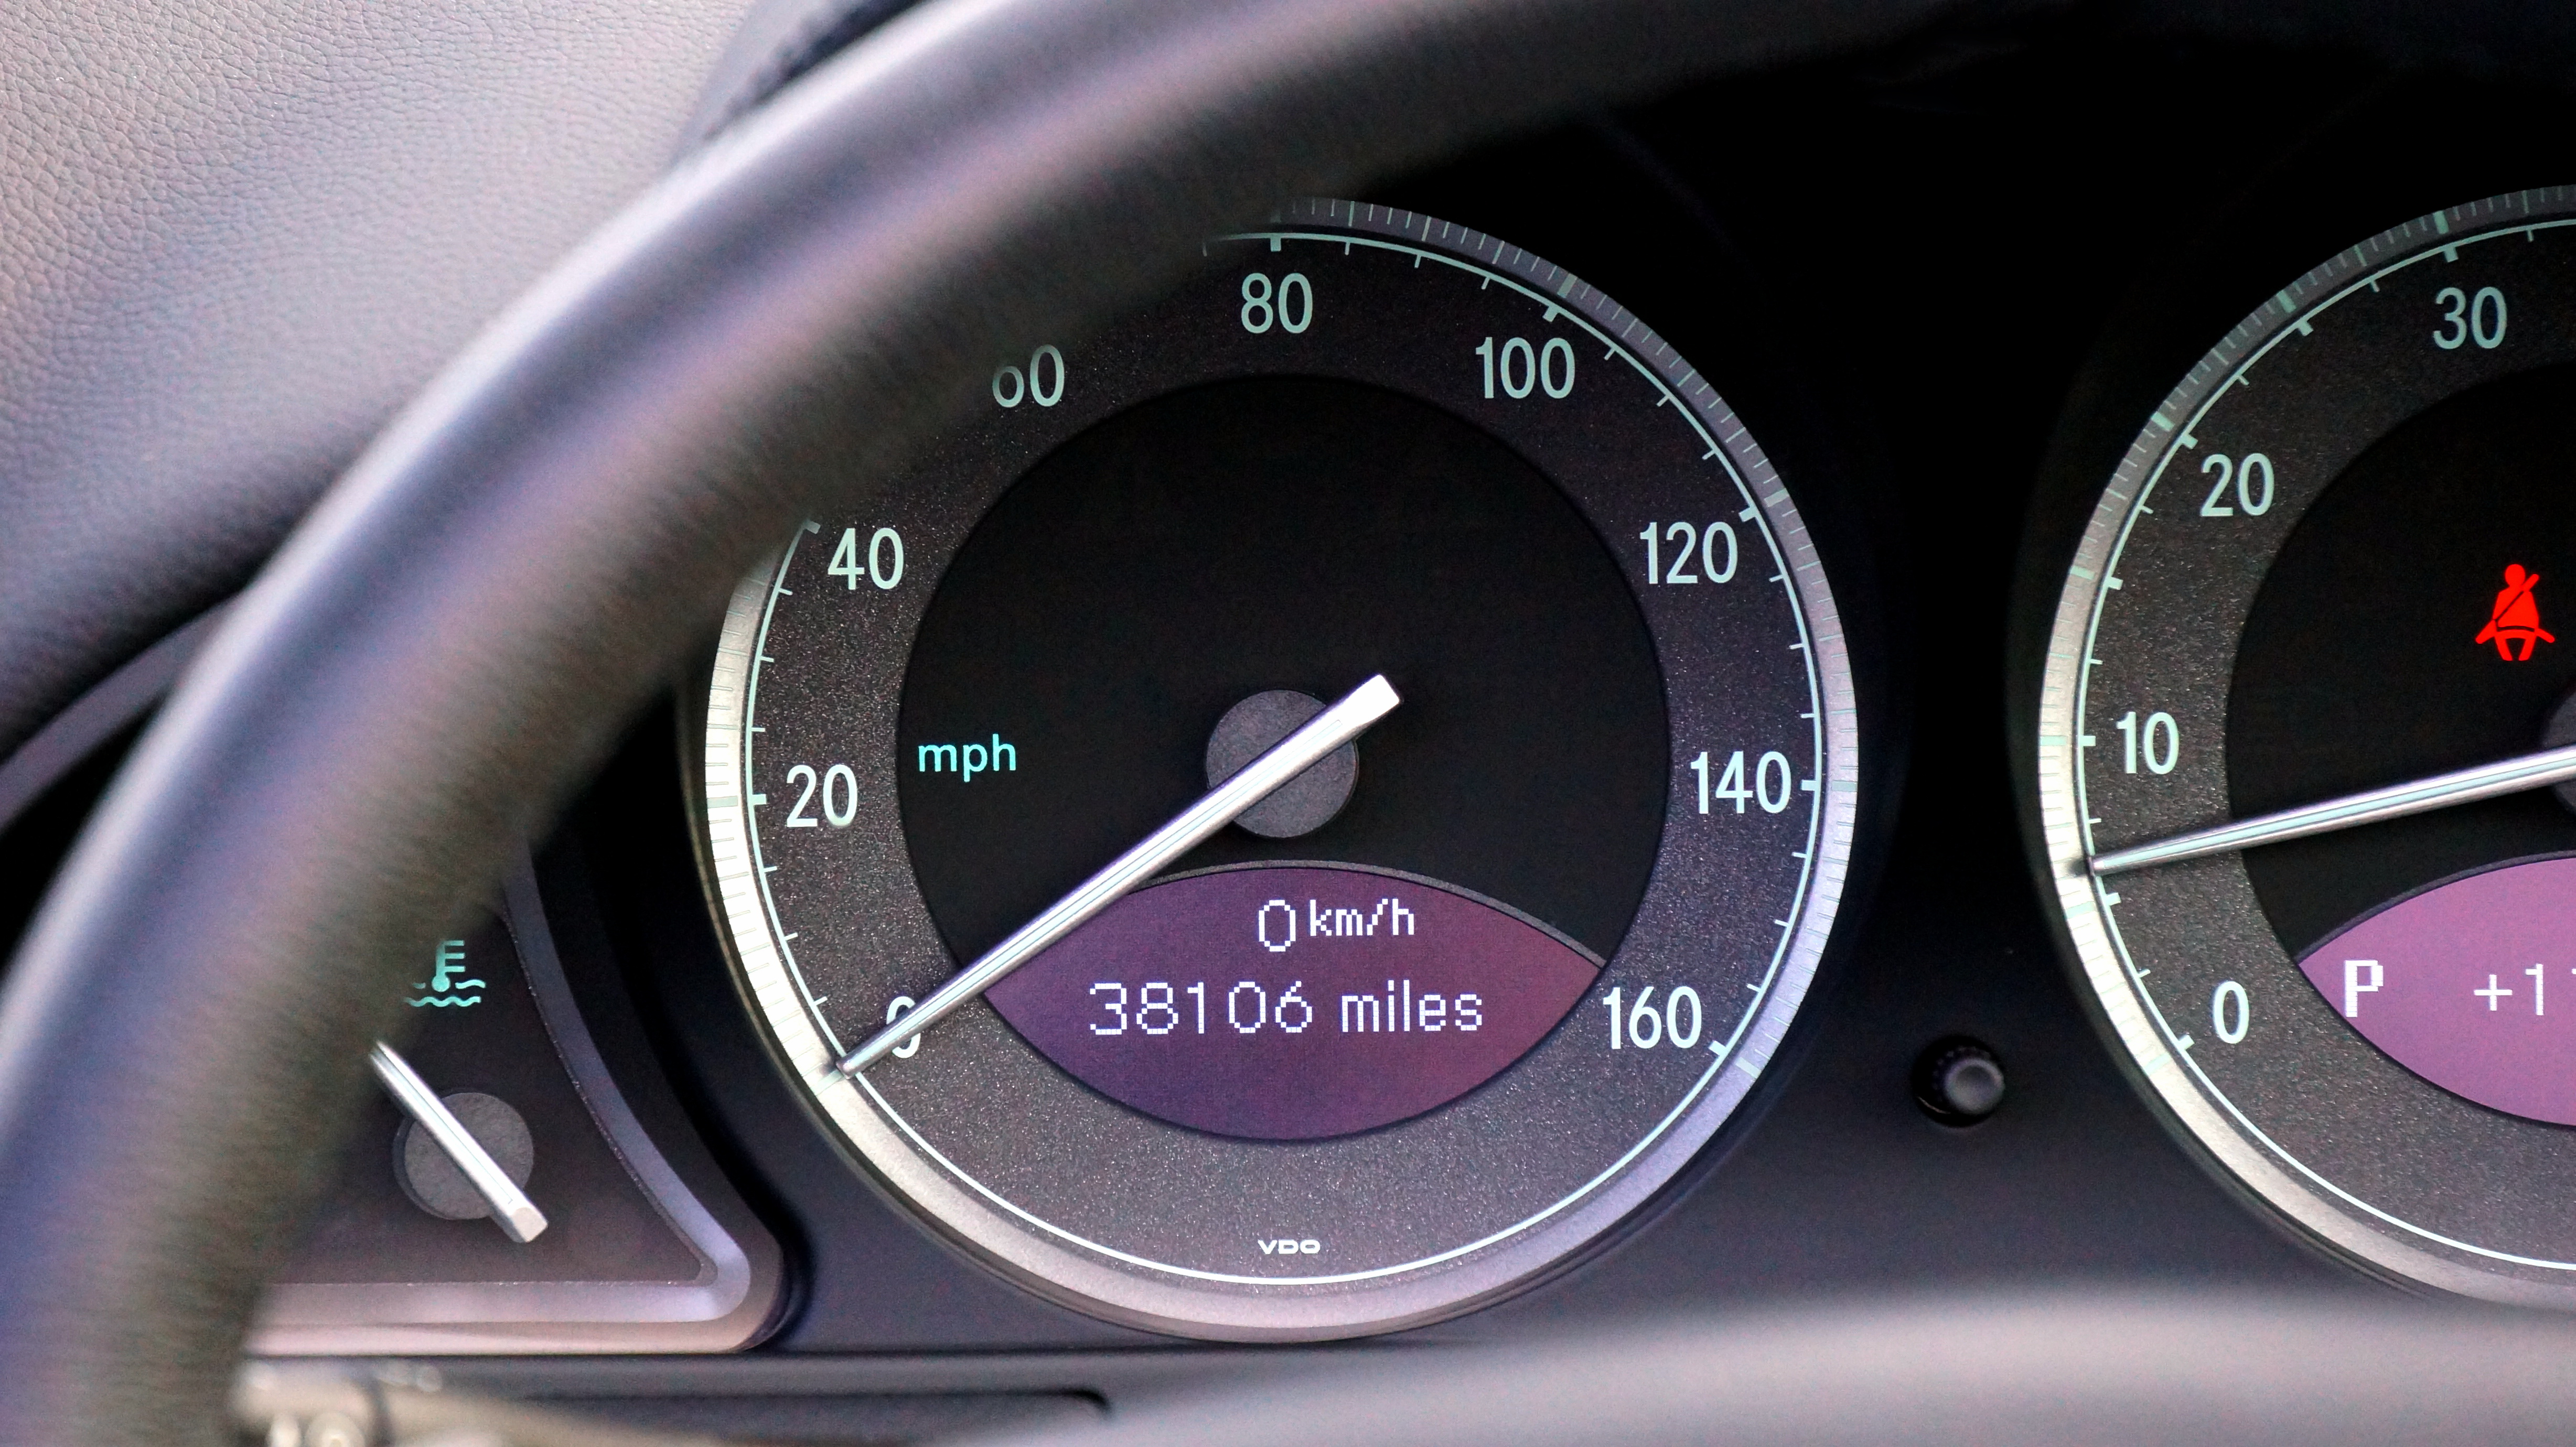
car, wheel, automobile, vehicle, gauge, steering wheel, dashboard, speedometer, automotive, sports car, supercar, sedan, vechicle, lexus, city car, land vehicle, automobile make, luxury vehicle, sports sedan